Nick Barnett

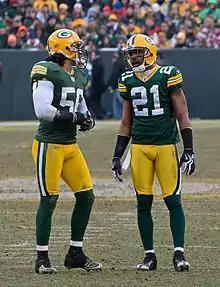
Nick Barnett and Charles Woodson at Lambeau Field.

The Green Bay Packers selected Barnett in the first round (29th overall) of the 2003 NFL draft. Barnett was the third linebacker drafted in 2003, behind Terrell Suggs (10th overall) and Calvin Pace (18th overall).